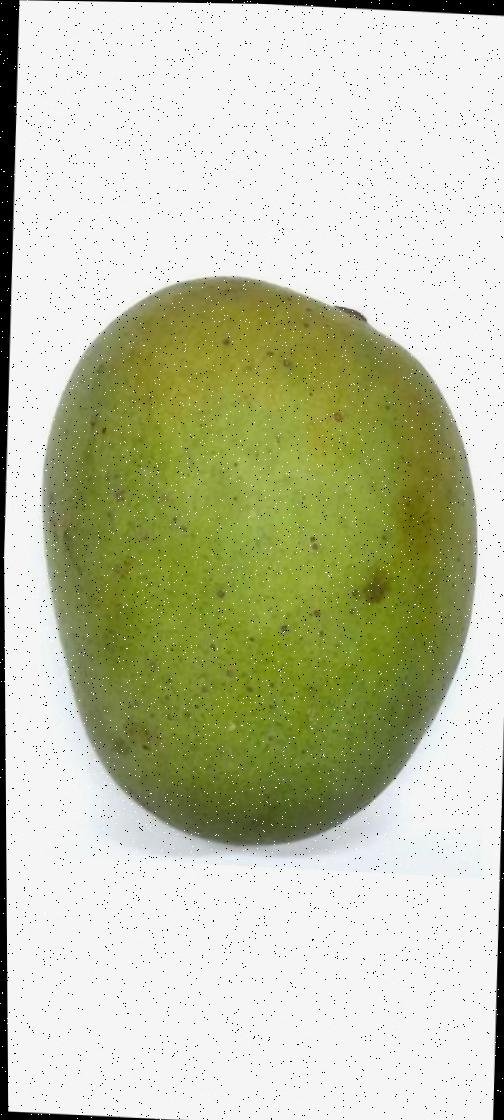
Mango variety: Langra